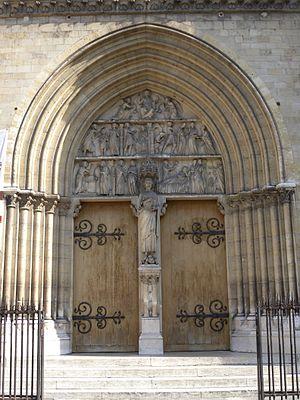
Aimé-Napoléon Perrey, né le 15 novembre 1813 à Dambelin, et mort le 23 novembre 1883 à Pont-de-Roide-Vermondans, est un sculpteur français.
L’église Saint-Jean-Baptiste de Belleville est une des premières églises d'architecture néogothique construites à Paris. Située au 139 rue de Belleville, dans le 19ᵉ arrondissement de Paris, elle fut construite entre 1854 et 1859.